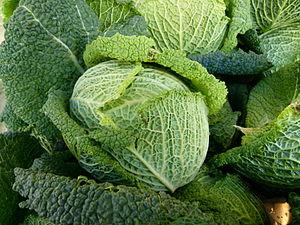
Au marché - chou de Milan
« Chou » est un nom vernaculaire ambigu désignant en français certaines espèces, sous-espèces ou variétés de plantes appartenant généralement à la famille des Brassicaceae, mais aussi à d'autres familles botaniques. Ce sont souvent des légumes comestibles dont on consomme généralement les feuilles, mais aussi l'inflorescence charnue ou la tige renflée.